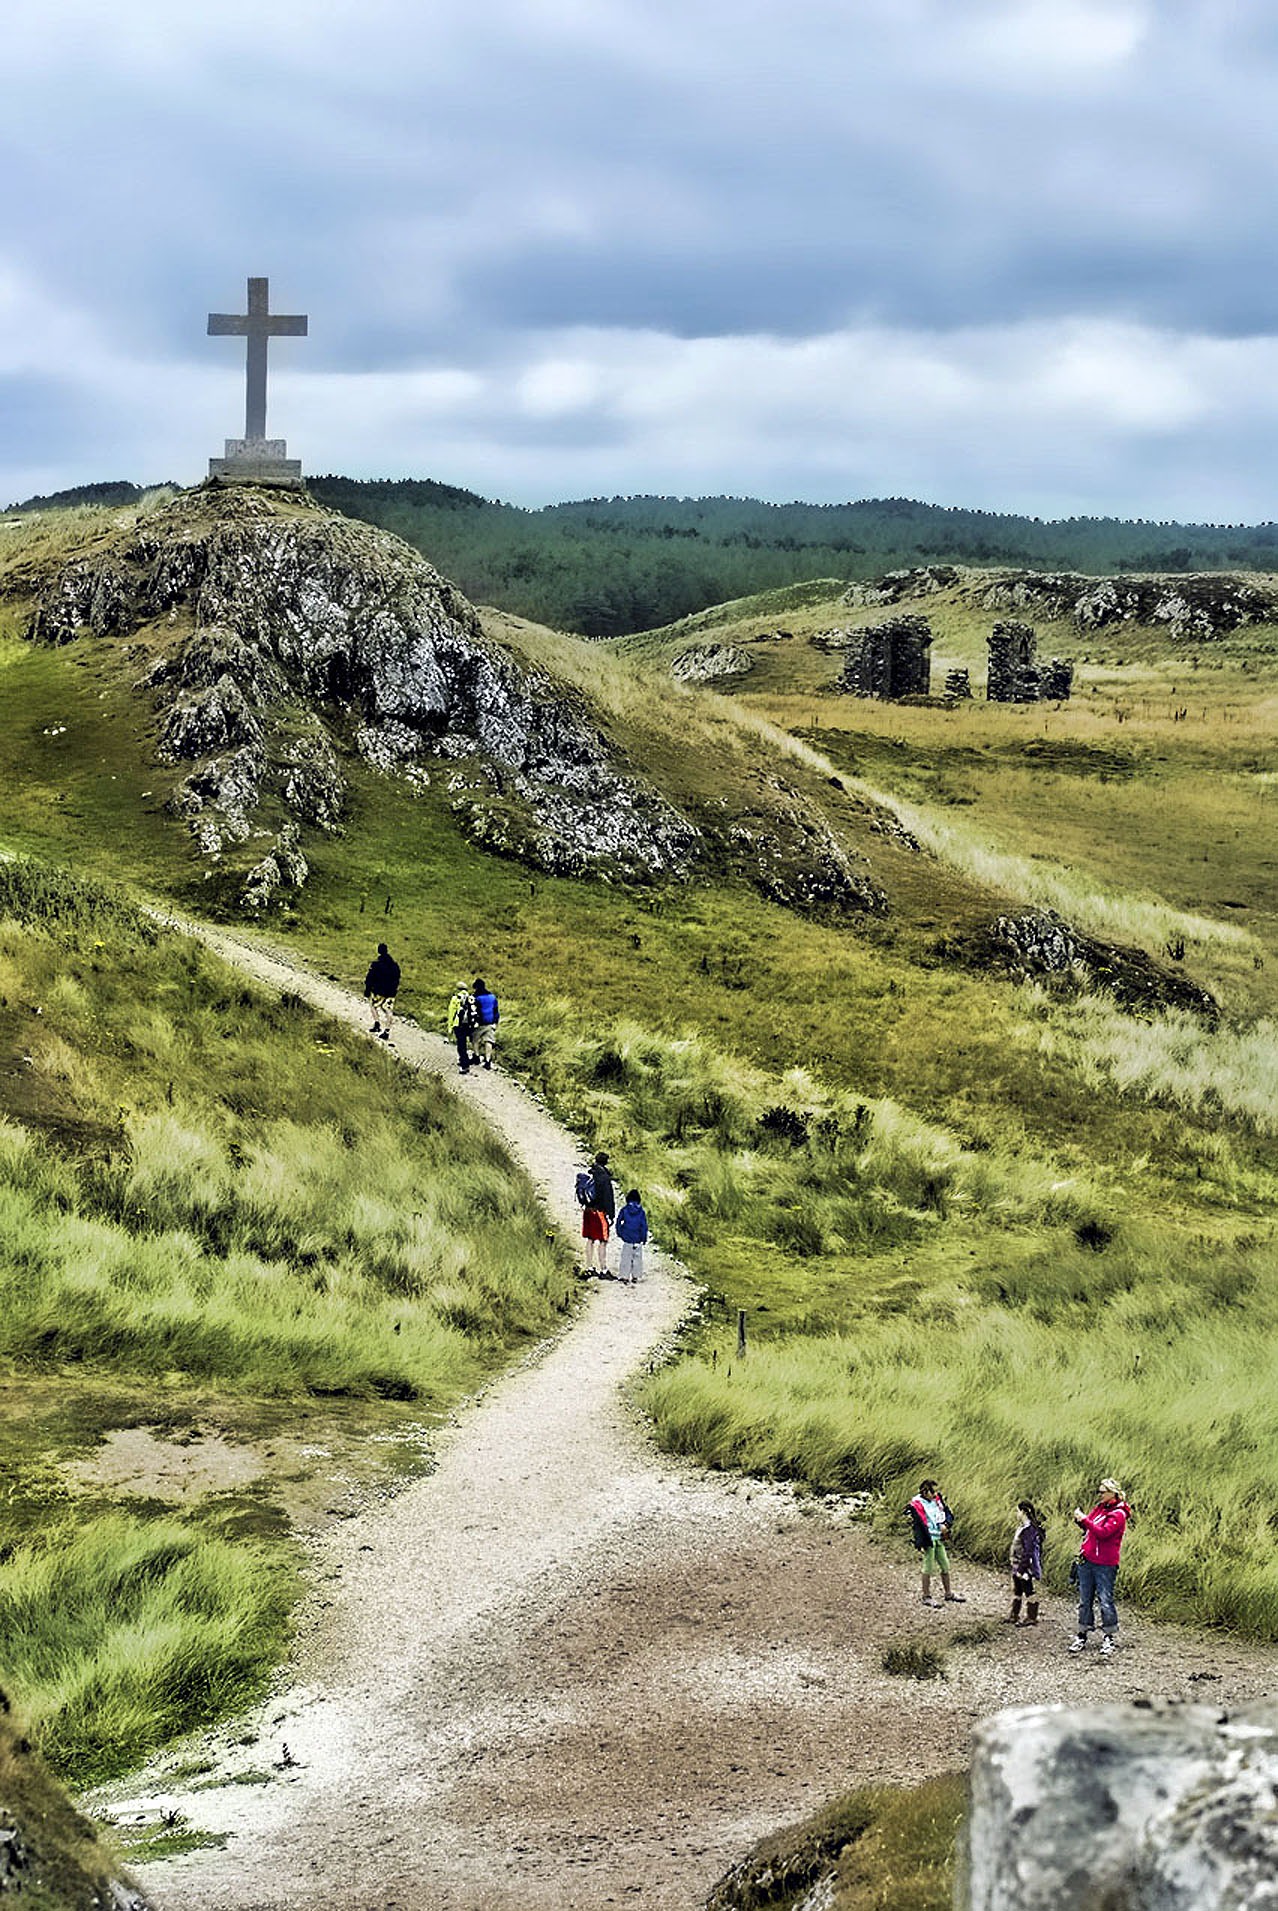
landscape, sea, coast, outdoor, walking, mountain, sun, hiking, trail, meadow, hill, adventure, view, land, mountain range, environment, scenic, natural, scenery, cross, tourism, terrain, waterway, mountain bike, plateau, symbols, mountain biking, rural area, mountainous landforms, cycle sport